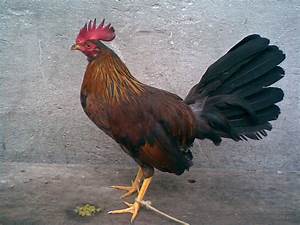
Label: gallina